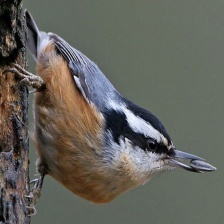
Species: CRESTED NUTHATCH
Scientific name: SITTA CAROLINENSIS